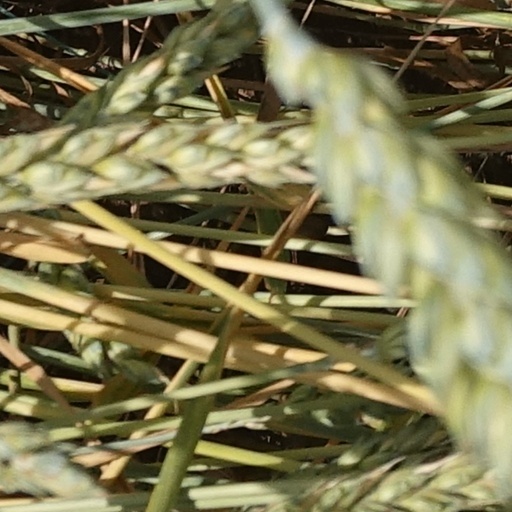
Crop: wheat